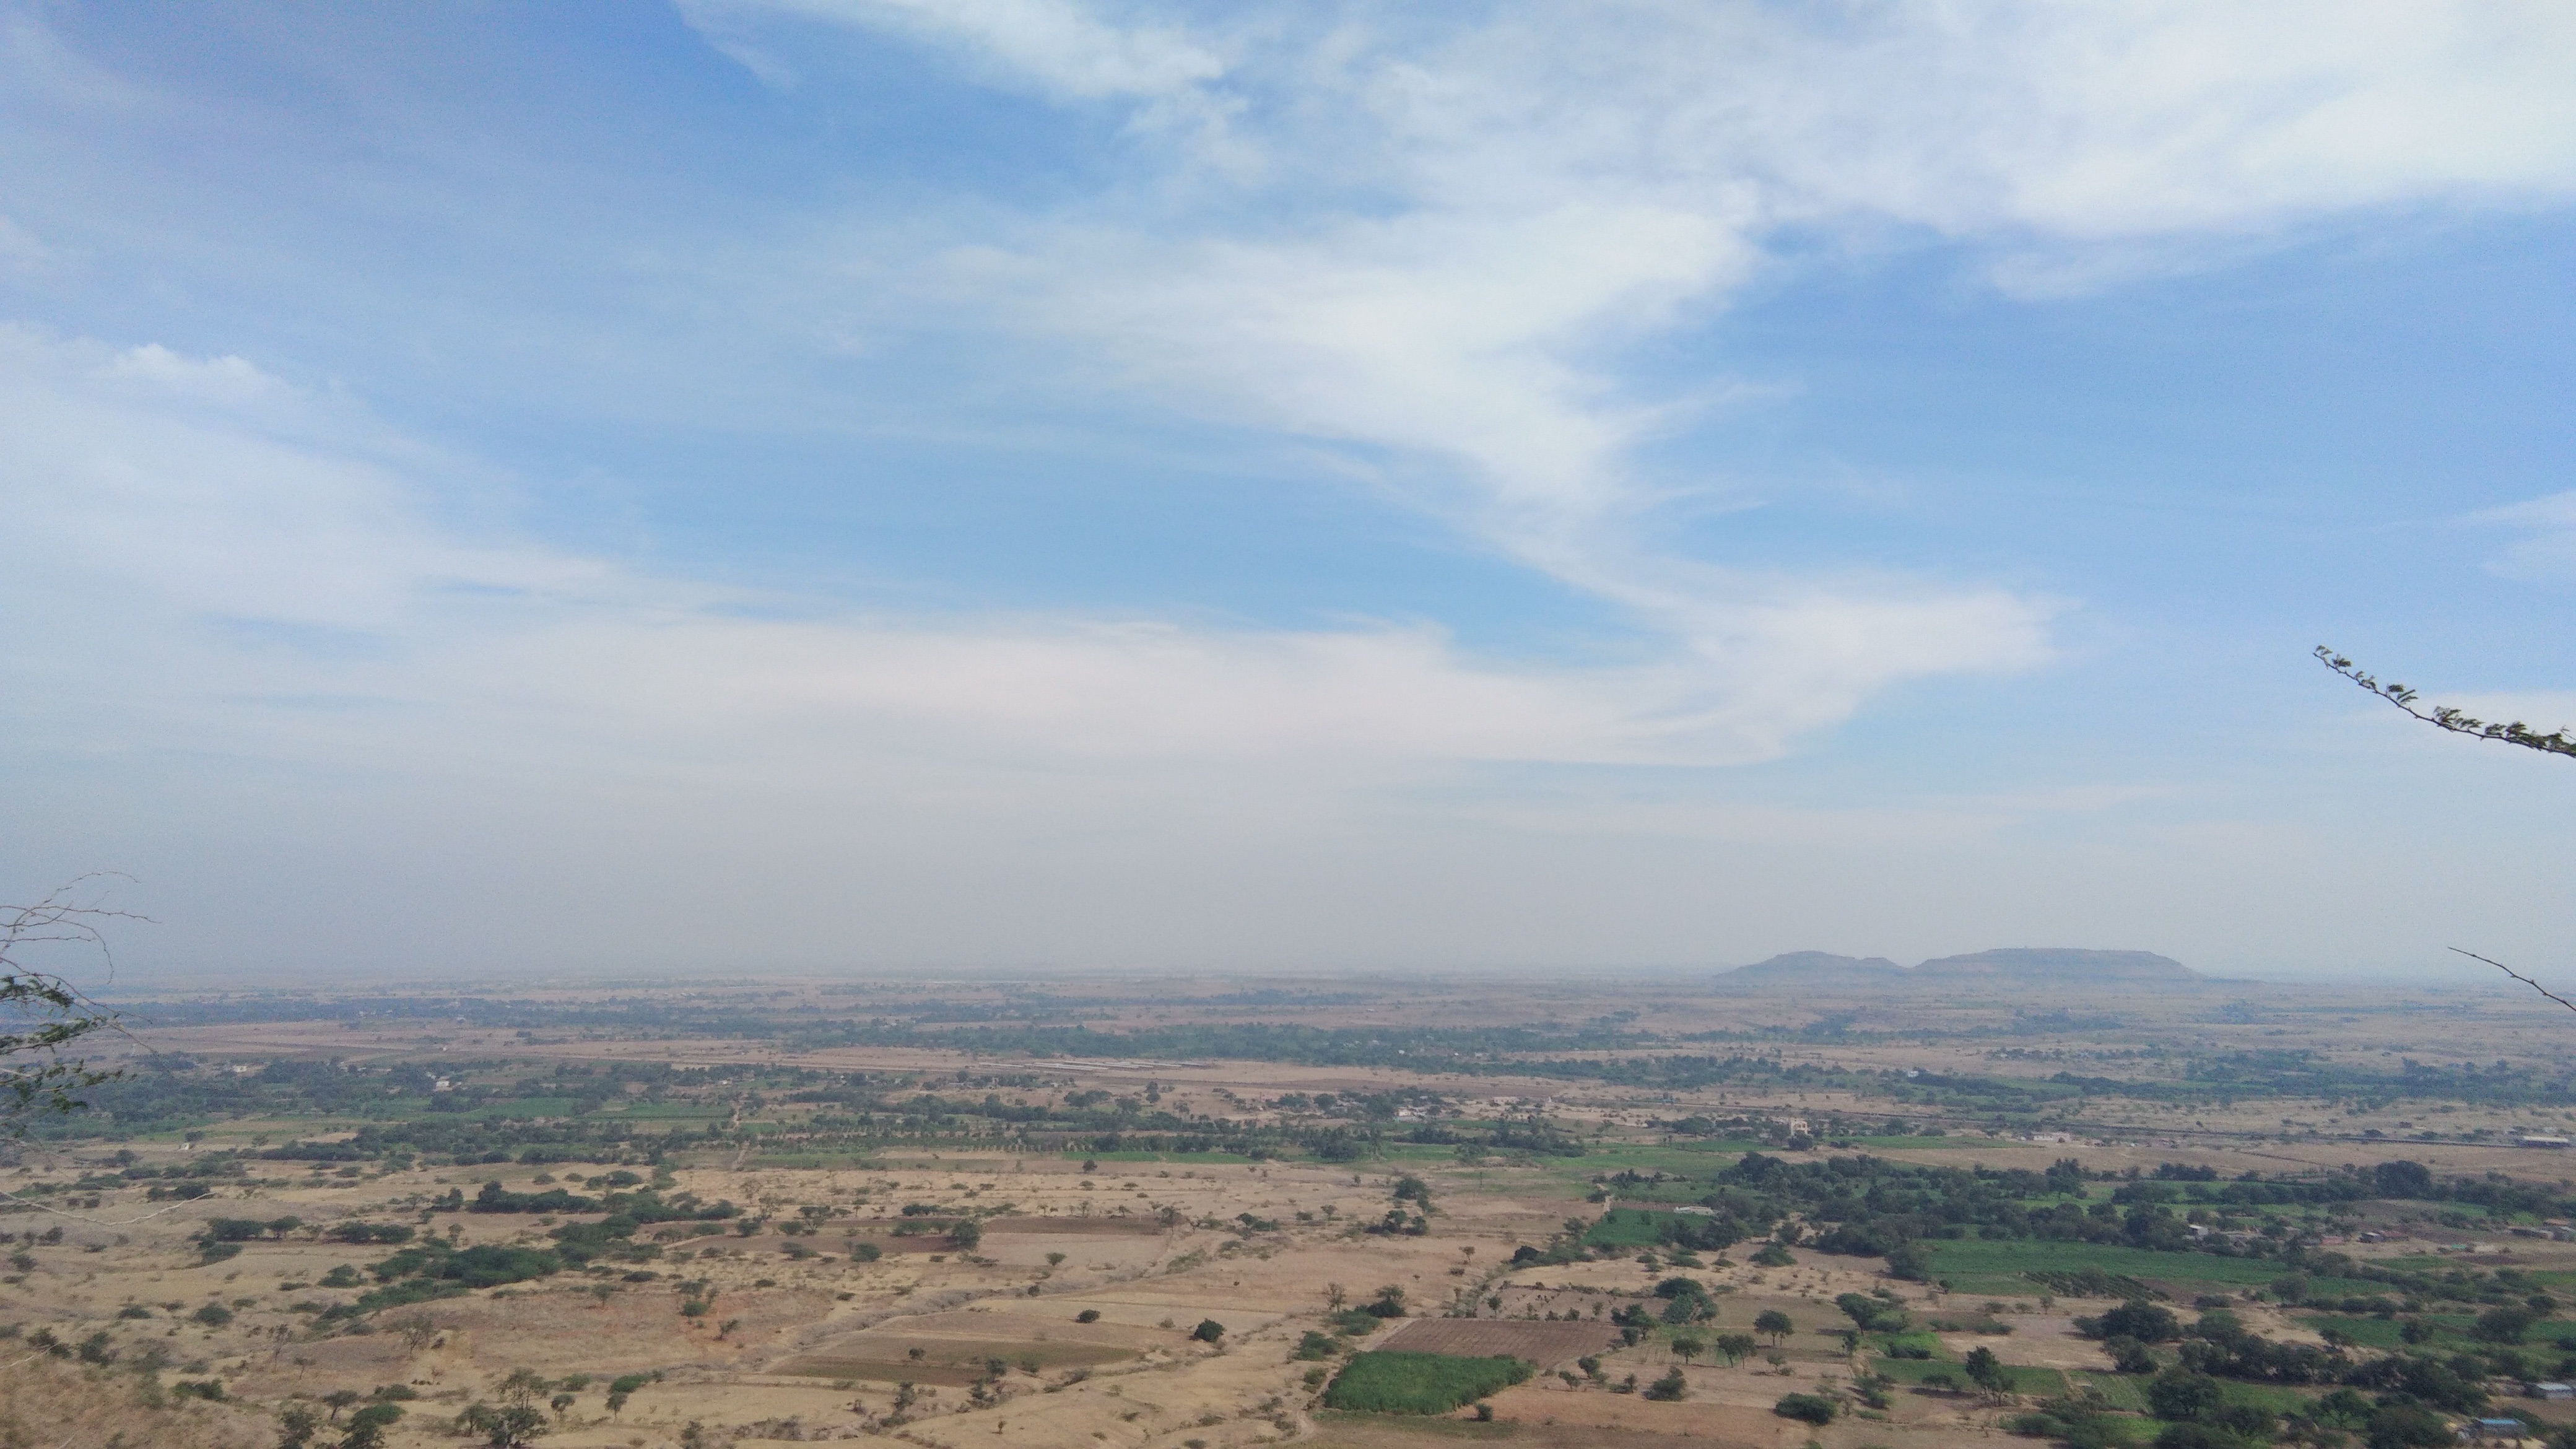
landscape, horizon, mountain, cloud, sky, hill, panorama, flight, savanna, plain, plateau, ecosystem, atmosphere of earth